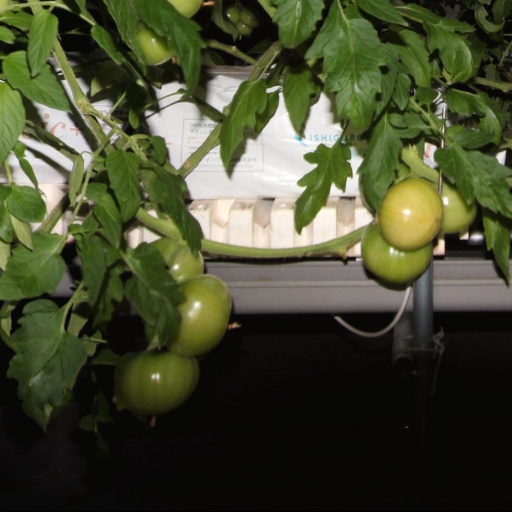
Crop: tomato